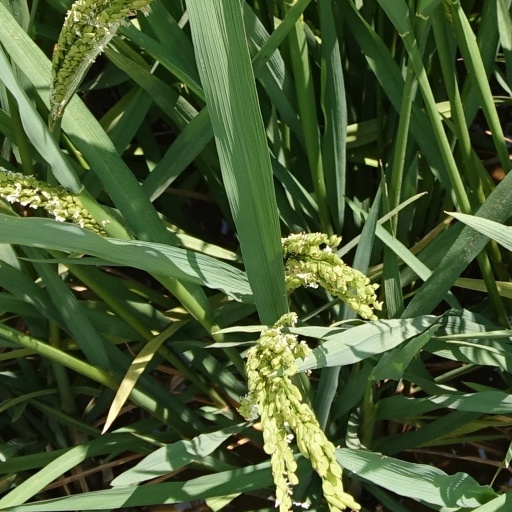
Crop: rice